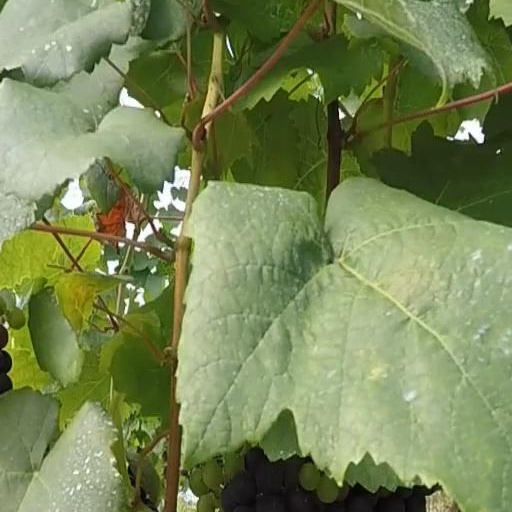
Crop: grape